Sarah Adina Smith

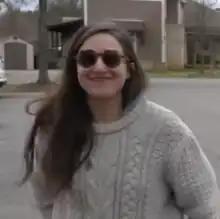
Smith in 2019

Sarah Adina Smith is an American film writer, director, and editor. Films she has directed include "Buster's Mal Heart" (2016), and "The Midnight Swim" (2014). She also directed two episodes from the television series "Room 104". Her films often center around mysticism, spirituality and psychology, and the surreal. Smith also directed several acclaimed television pilots, including "Hanna", "Looking for Alaska", and "Lessons in Chemistry". She won the Directors Guild of America award for Movies for Television and Limited Series for her "Lessons in Chemistry" episode "Her & Him".